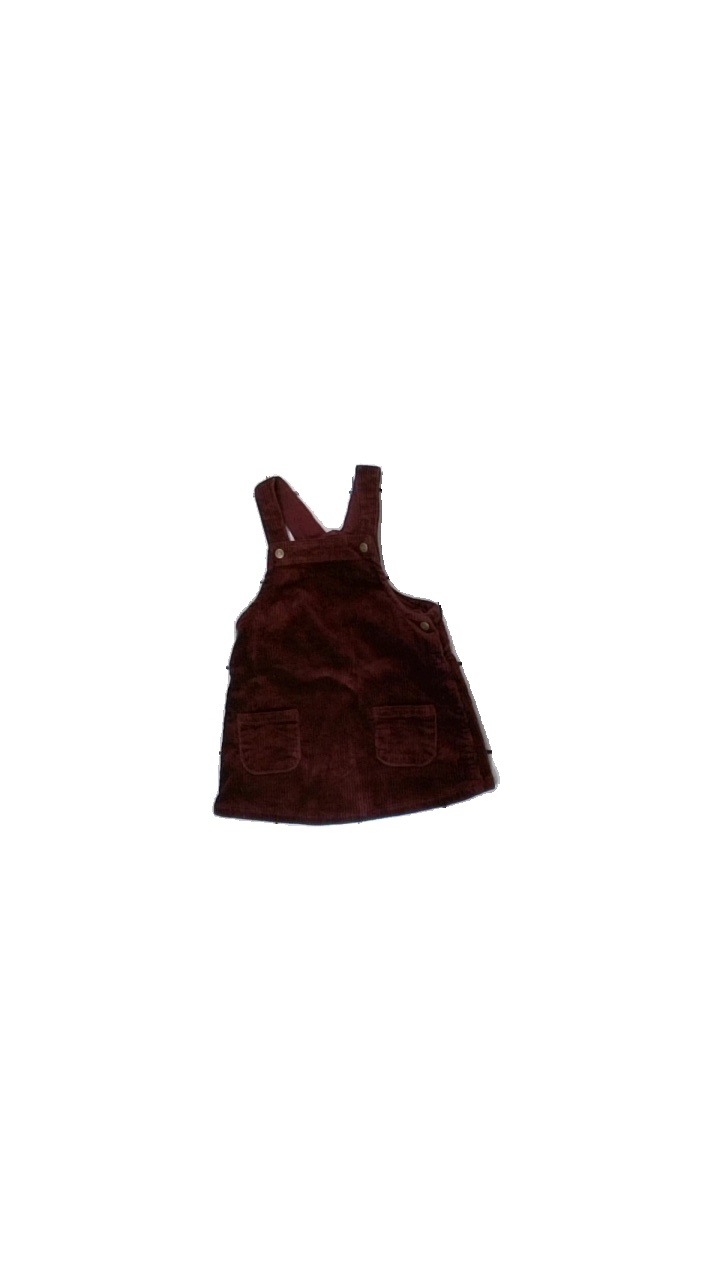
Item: Top (Children)
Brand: Lindex
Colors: Purple
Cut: Regular, C-collar
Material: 100% cotton
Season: All
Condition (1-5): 4
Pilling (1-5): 4
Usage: Reuse
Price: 50-100